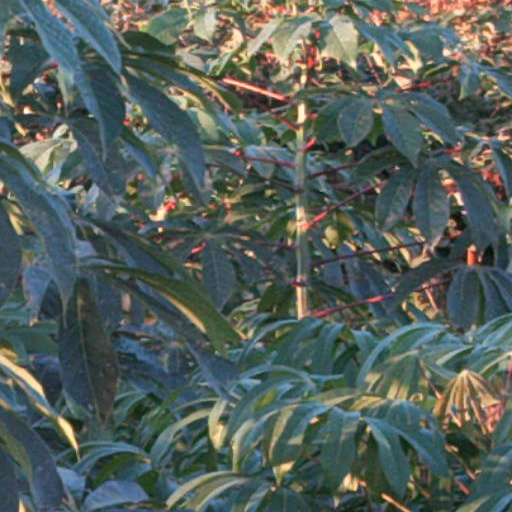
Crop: cassava